Invited People

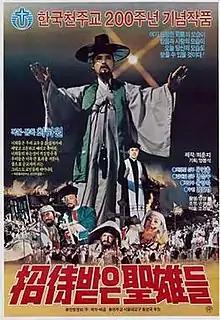
Theatrical poster for "Invited People" (1981)

Invited People is a 1981 South Korean film directed by Choi Ha-won. It was chosen as Best Film at the Grand Bell Awards.